Joseph Grinnell

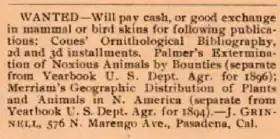
Advertisement from 1906

"The Condor" published classified ads which listed items to buy, sell or trade for other specimens, collections, guns, cameras or publications. Species and their eggs for sale or exchange included rare birds like the California condor and bald eagle.